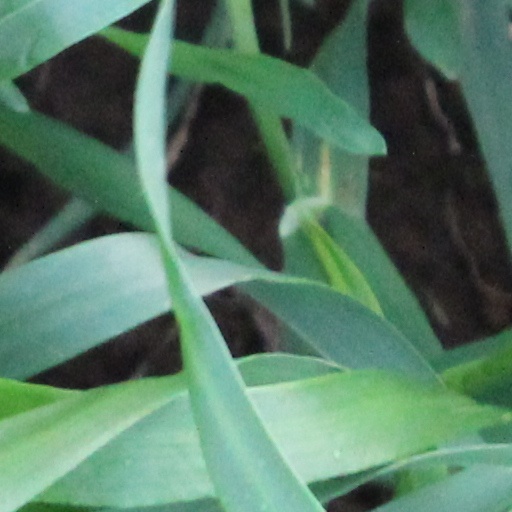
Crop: wheat